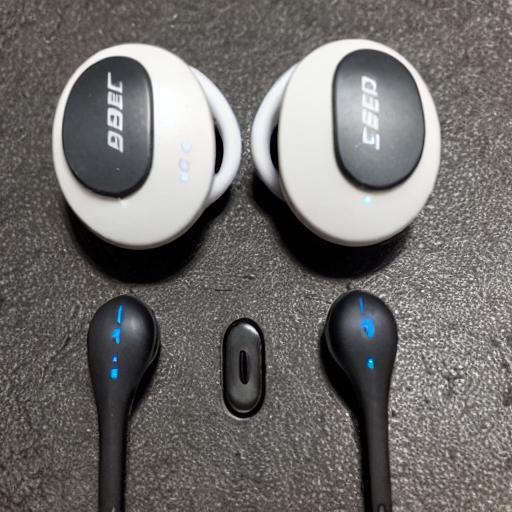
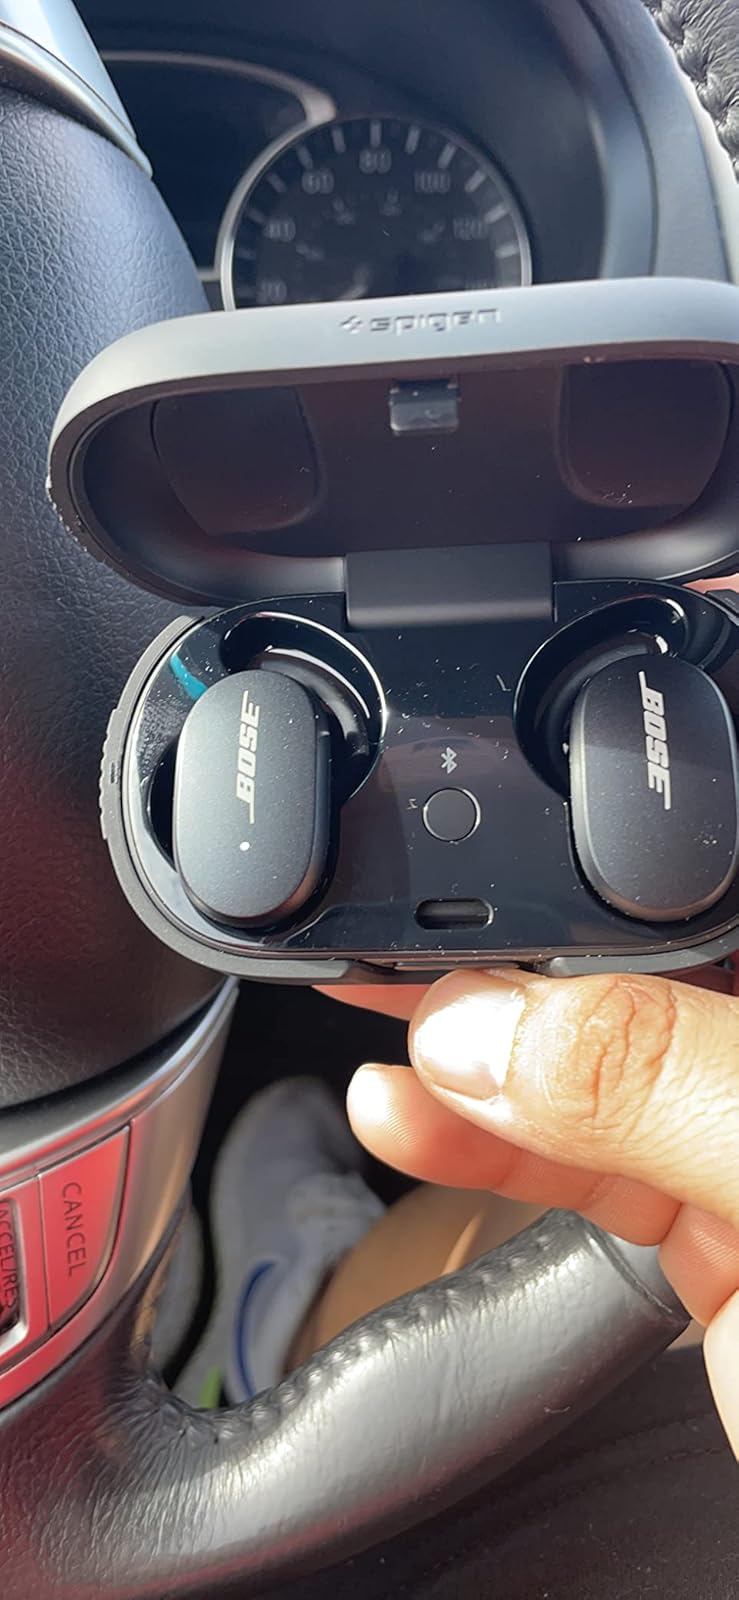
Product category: earbuds
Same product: no